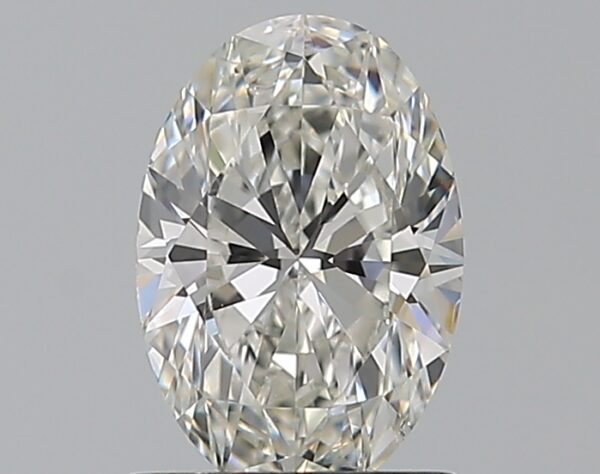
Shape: oval
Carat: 0.9
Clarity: SI1
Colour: H
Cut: EX
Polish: EX
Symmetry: VG
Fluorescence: N
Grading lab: GIA
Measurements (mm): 7.83 x 5.3 x 3.29